Niihau incident

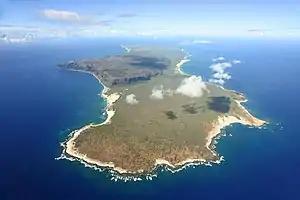
Aerial view of Niʻihau looking southwestward from the north, where the incident took place

The Niʻihau incident occurred on December 7–13, 1941, when the Imperial Japanese Navy Air Service pilot crash-landed on the Hawaiian island of Niʻihau after participating in the attack on Pearl Harbor. The Imperial Japanese Navy had mistakenly designated Niʻihau as an uninhabited island for damaged aircraft to land and await rescue.